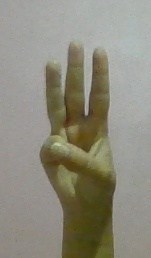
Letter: thaa